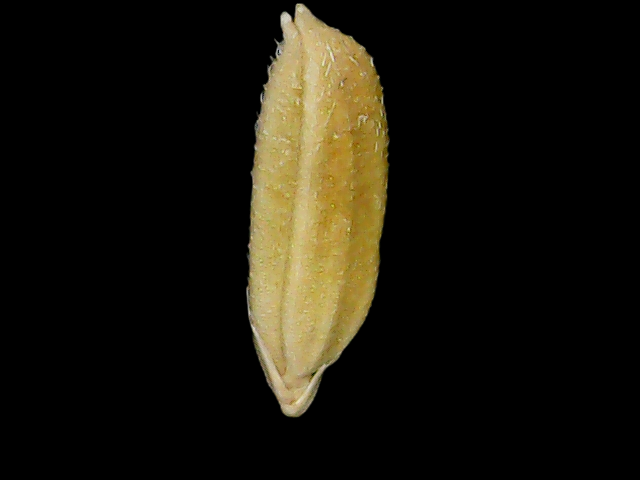
Rice variety: Bd95